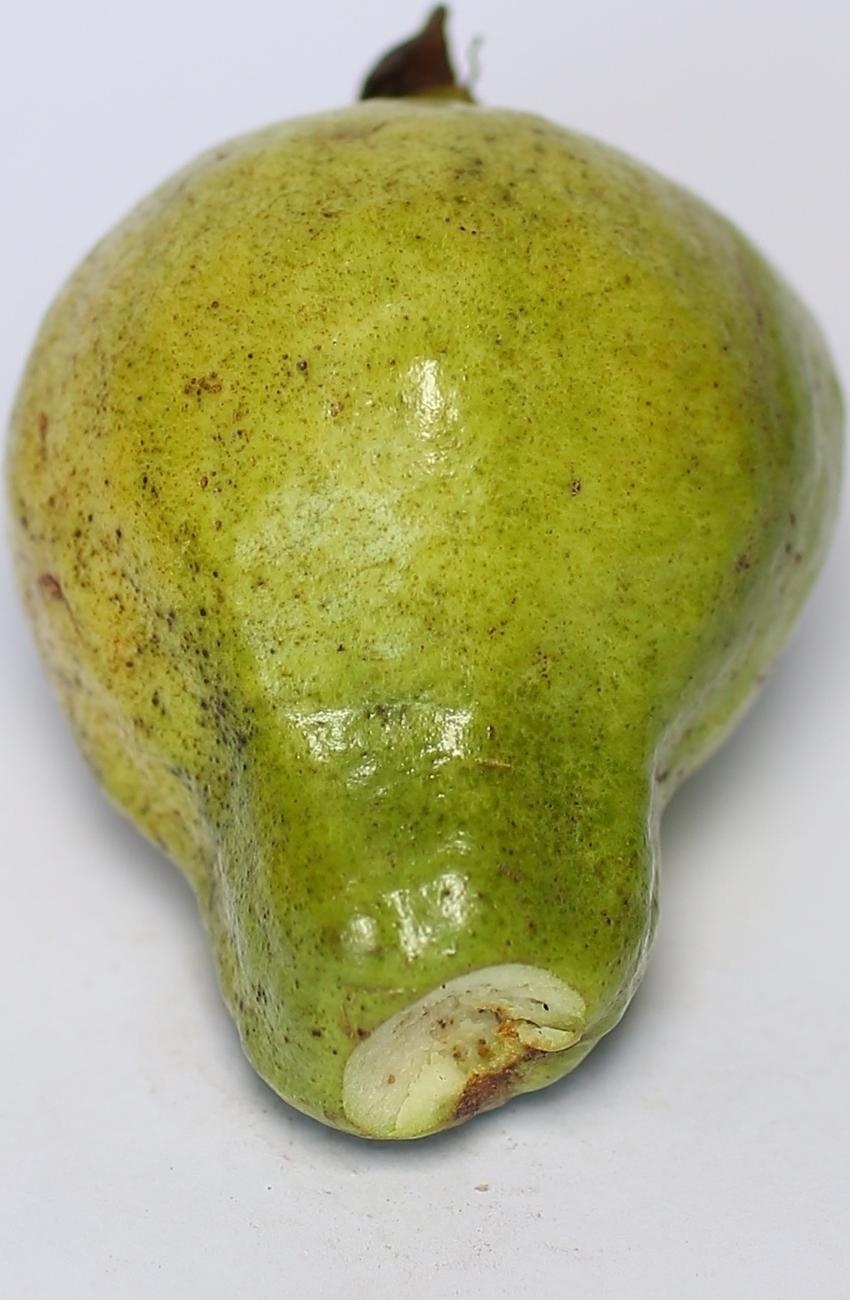
Maturity: green
Variety: local-sindhi